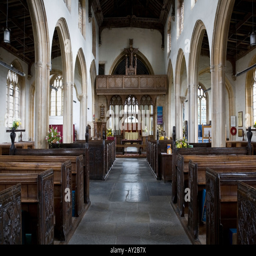
interior of the parish church